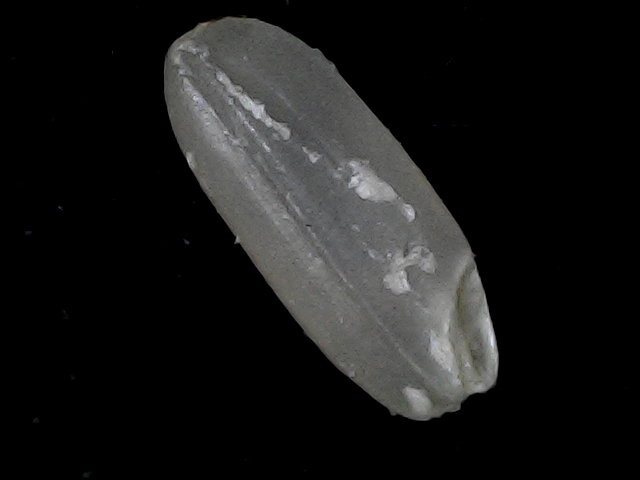
Rice variety: BR22